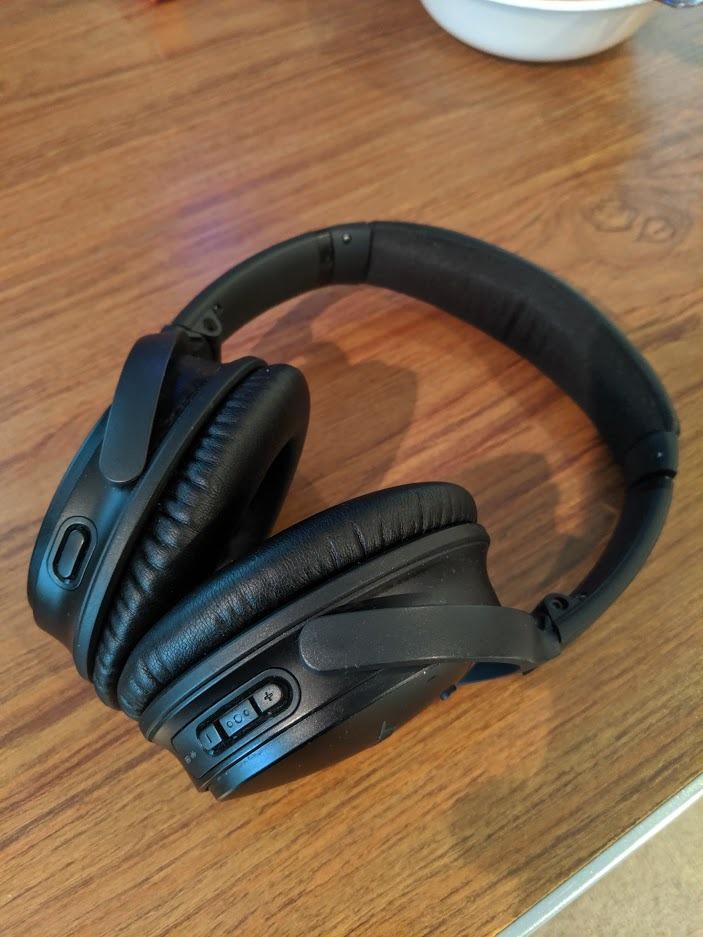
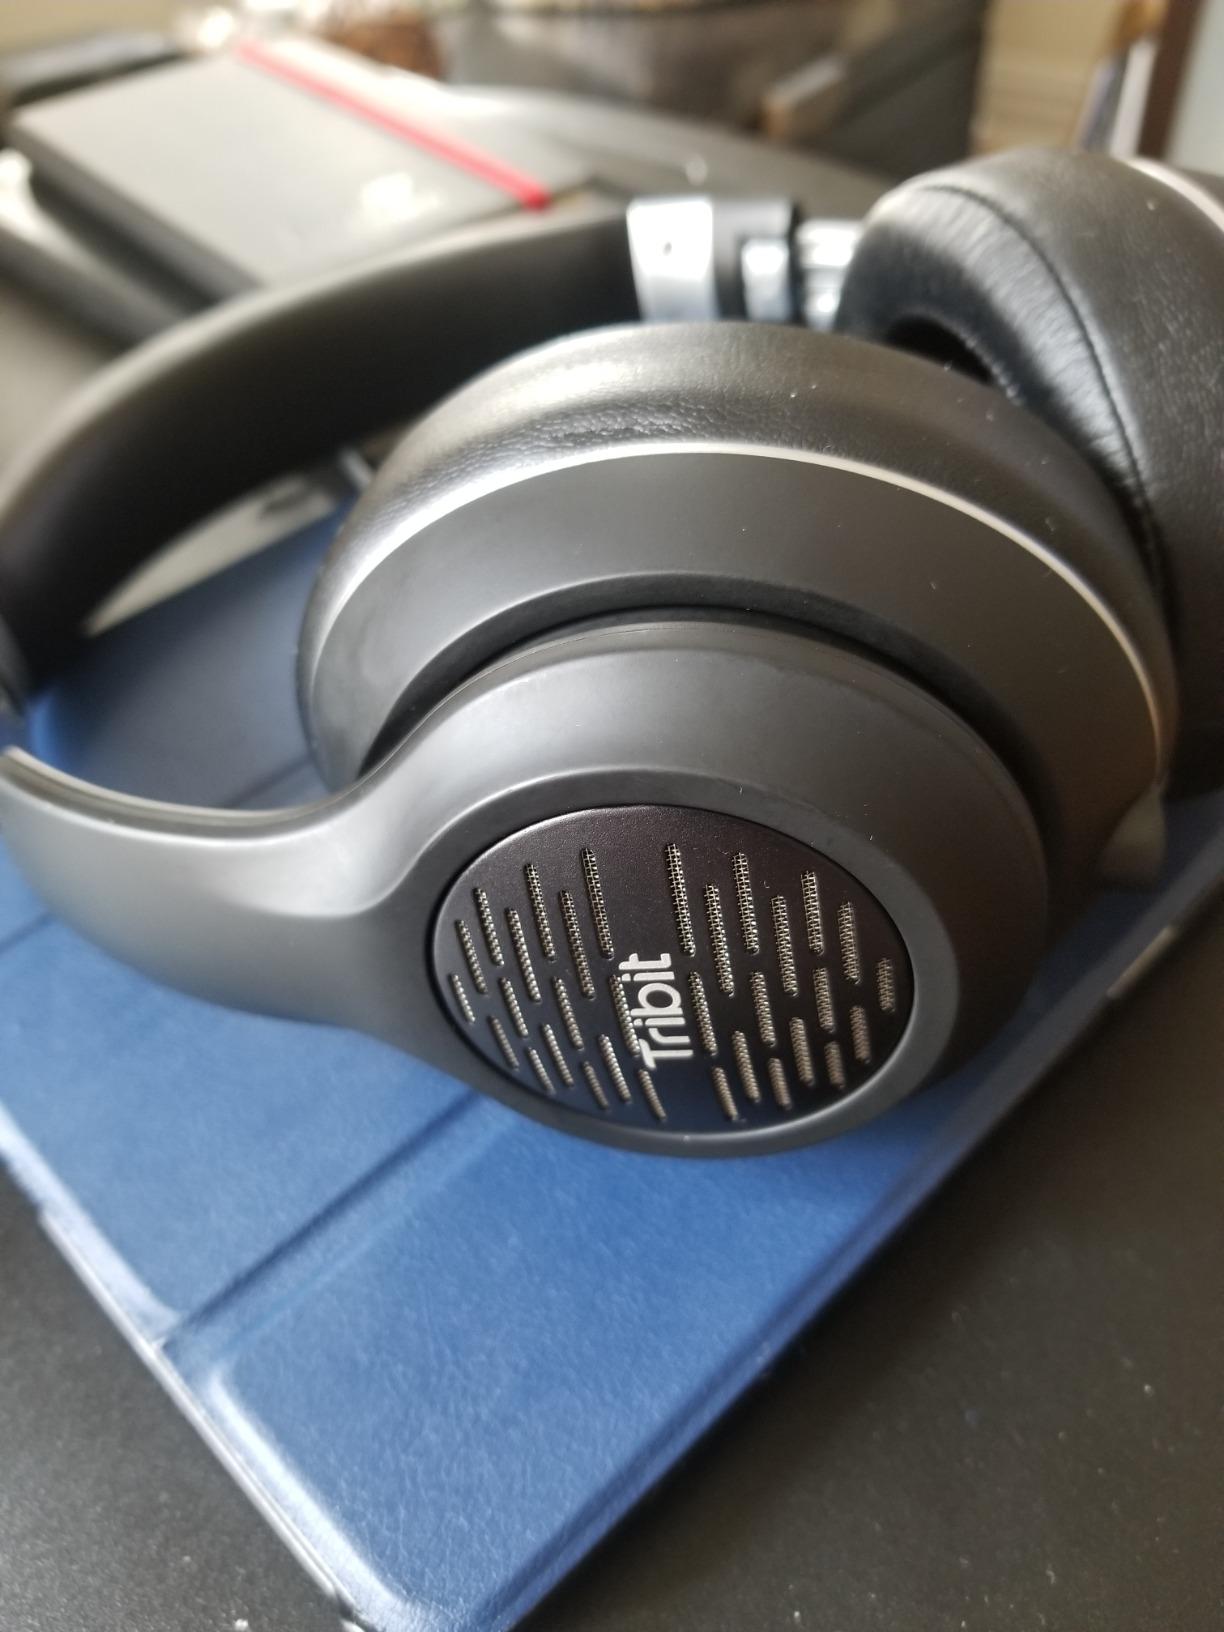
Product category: headphones
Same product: no